Greeley County Courthouse (Nebraska)

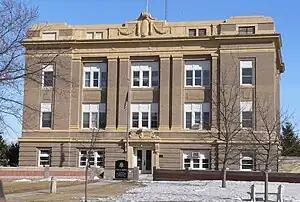

The Greeley County Courthouse in Greeley, Nebraska was built in 1913–14. It was designed by architects Berlinghof & Davis in Classical Revival style. It was listed on the National Register of Historic Places in 1990.